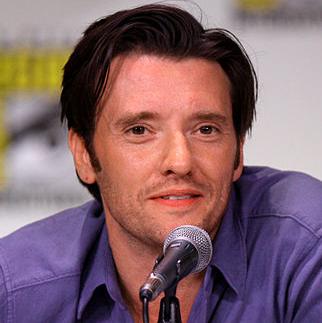
Age: 40